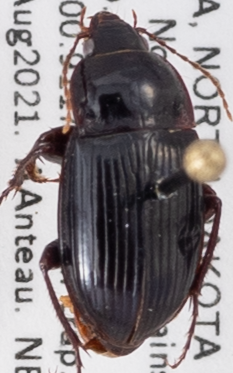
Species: Amara obesa
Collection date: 2021-08-10
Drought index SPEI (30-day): -2.09
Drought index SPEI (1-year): -2.09
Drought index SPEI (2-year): -1.546